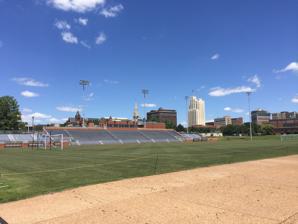
Building: Hermann Stadium
Country: United States of America
Year built: 1999
College sports stadium in St. Louis, Missouri, U.S. Hermann Stadium View of the stadium in 2017 Full name Robert R. Hermann Stadium Address St. Louis, MO United States Owner Saint Louis University Operator Saint Louis Univ. Athletics Type Soccer-specific stadium Executive suites 6,050 Field size 110 x 68 m Current use Soccer Construction Construction cost $5.1 million Tenants Saint Louis Billikens (NCAA) teams: men's and women's soccer Professional teams: St. Louis City 2 ( MLS Next Pro ) Website slubillikens.com/hermann-stadium-soccer Robert R. Hermann Stadium is a soccer-specific stadium located in Midtown St. Louis, Missouri , on the campus of Saint Louis University . The first game played was August 21, 1999. This is where both the Billiken men's and women's soccer teams play. Also, several other events take place here, such as pep rallies and the University's Relay For Life . The seating capacity of the stadium is 6,050. The stadium is named after Bob Hermann . The Billikens play on a regulation 120x75-yard pitch . The Billiken men's team christened Hermann Stadium by knocking off defending national champion and preseason No. 1 Indiana 3–2 in an exhibition game on Aug. 21, 1999, before a record on-campus crowd of 6,517. Sporting events 2000 Conference USA Women's Soccer Championships 2000 Conference USA Men's Soccer Championships 2002 Conference USA Men's Soccer Championships 2004 Conference USA Women's Soccer Championships 2005 Atlantic 10 Men's Soccer Championships 2006 Atlantic 10 Women's Soccer Championships 2006 NCAA Men's College Cup 2009 Superliga match between Kansas City Wizards and Atlas 2011 Atlantic 10 Men's Soccer Championships 2013 Warm up arena for the Bosnia and Herzegovina national football team See also Soccer in St. Louis External links Official website 38°38′05″N 90°13′49″W / 38.634603°N 90.230389°W / 38.634603; -90.230389 Events and tenants Preceded by SAS Soccer Park Host of the College Cup 2006 Succeeded by SAS Soccer Park v t e Saint Louis University Undergraduate Arts and Sciences Business Education Engineering, Aviation and Technology Health Sciences Nursing Philosophy and Letters Social Work Madrid Campus Graduate Business Education Health Sciences Law Medicine Nursing Professional Studies Public Health and Social Justice Social Work Museums Museum of Contemporary Religious Art Saint Louis University Museum of Art Samuel Cupples House People List of Saint Louis University people Athletics Baseball Softball Men's basketball Women's basketball Football (defunct) Men's ice hockey (club) Men's soccer Women's soccer Campus Center for Global Citizenship Billiken Sports Center Chaifetz Arena Hermann Stadium Knights of Columbus Vatican Film Library Pius XII Memorial Library St. Francis Xavier College Church Publications Manuscripta Res Philosophica St. Louis Literary Award v t e Saint Louis Billikens men's soccer Venues Billiken Sports Center (1990–1994) Hermann Stadium (1995–present) Rivalries SIU Edwardsville Culture & lore Soccer in St. Louis A Time for Champions People Bob Guelker Harry Keough Bob Warming Notable players Seasons 1959 1960 1962 1963 1965 1966 1967 1969 1970 1972 1973 1991 2009 2014 National championship seasons in bold ; NCAA College Cup in italics v t e Soccer stadiums of the Atlantic 10 Conference Baujan Field ( Dayton ) Rooney Field ( Duquesne ) Coffey Field ( Fordham ) George Mason Stadium ( George Mason ) Vernon Field ( George Washington ) McCarthy Stadium ( La Salle ) URI Soccer Complex ( Rhode Island ) Robins Stadium ( Richmond ) Finnesey Field ( Saint Joseph's ) Hermann Stadium ( Saint Louis ) Marra Athletics Complex ( St. Bonaventure ) Rudd Field ( UMass ) Sports Backers Stadium ( VCU ) Note:  Richmond is the only A-10 member that sponsors soccer only for women. All other members sponsor soccer for both sexes. This article about a sports venue in Missouri is a stub . You can help Wikipedia by expanding it . v t e This article related to a building or structure in St. Louis is a stub . You can help Wikipedia by expanding it . v t e This article related to sports in St. Louis is a stub . You can help Wikipedia by expanding it . v t e